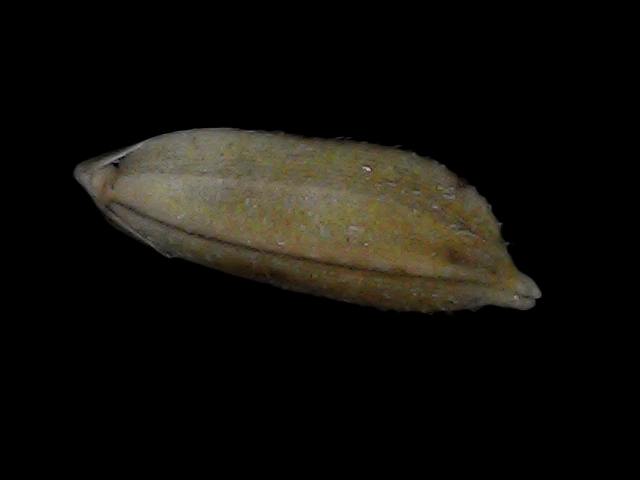
Rice variety: Bd93